Women in World War I

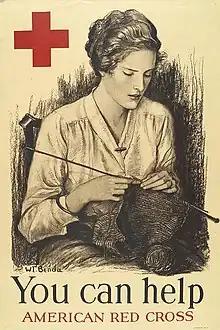
American Red Cross recruiting poster

Hello Girls was the colloquial name for American female switchboard operators in World War I, formally known as the Signal Corps Female Telephone Operators Unit. During World War I, these switchboard operators were sworn into the Army Signal Corps. This corps was formed in 1917 from a call by General John J. Pershing to improve the worsening state of communications on the Western front. Applicants for the Signal Corps Female Telephone Operators Unit had to be bilingual in English and French to ensure that orders would be heard by anyone. Over 7,000 women applied, but only 450 women were accepted. Many of these women were former switchboard operators or employees at telecommunications companies. Despite the fact that they wore Army Uniforms and were subject to Army Regulations, they were not given honorable discharges but were considered "civilians" employed by the military, because Army Regulations specified the male gender. Not until 1978, the 60th anniversary of the end of World War I, did Congress approve veteran status and honorable discharges for the remaining women who had served in the Signal Corps Female Telephone Operators Unit.